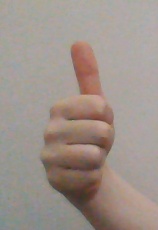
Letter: aleff